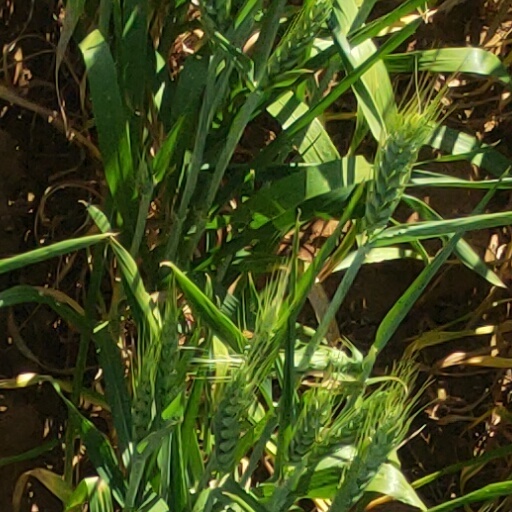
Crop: wheat